Eleanor cross

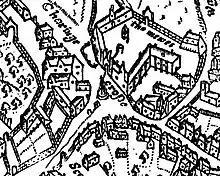
Charing Cross shown on John Norden's map of Westminster, 1593. North-west is to the top.

Eleanor's bier spent the night of 9 December 1290 at Stony Stratford, Buckinghamshire. The cross here was built between 1291 and 1293 by John of Battle at a total recorded cost of over £100. The supplier of the statues is uncertain, but some smaller carvings were provided by Ralph of Chichester. The cross stood at the lower end of the town, towards the River Ouse, on Watling Street (now the High Street), although its exact location is debated. It is said to have been of a tall elegant design (perhaps similar to that at Geddington). It was described by William Camden in 1607 as "minus elegantem" ("none of the fairest"), suggesting that it was by this date in a state of decay. It is said to have been demolished in about 1643. In 1735, William Hartley, a man of nearly 80, could remember only the base still standing. Any trace has now vanished.